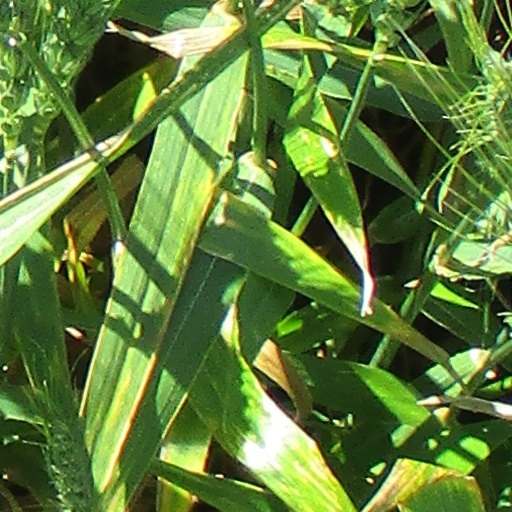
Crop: wheat